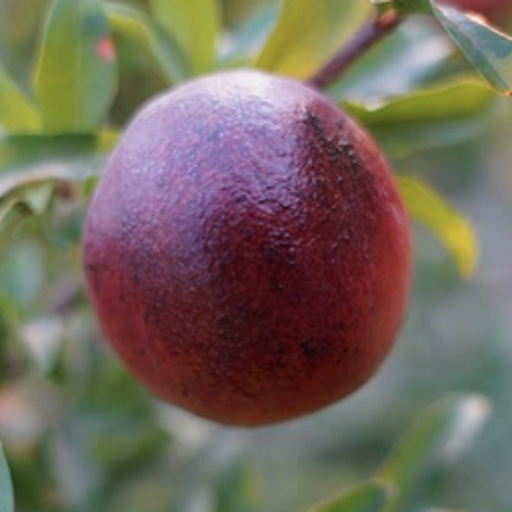
Label: Sunburn